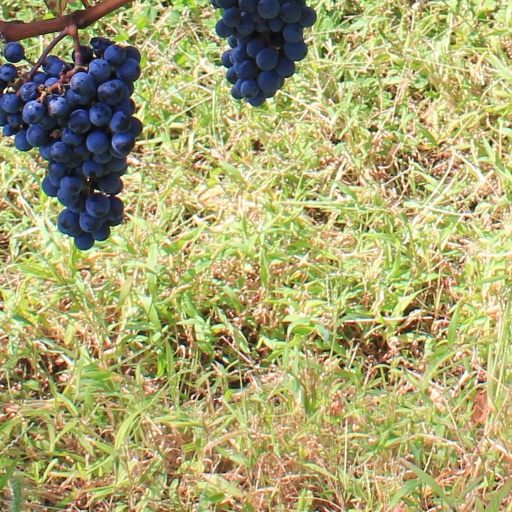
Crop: grape